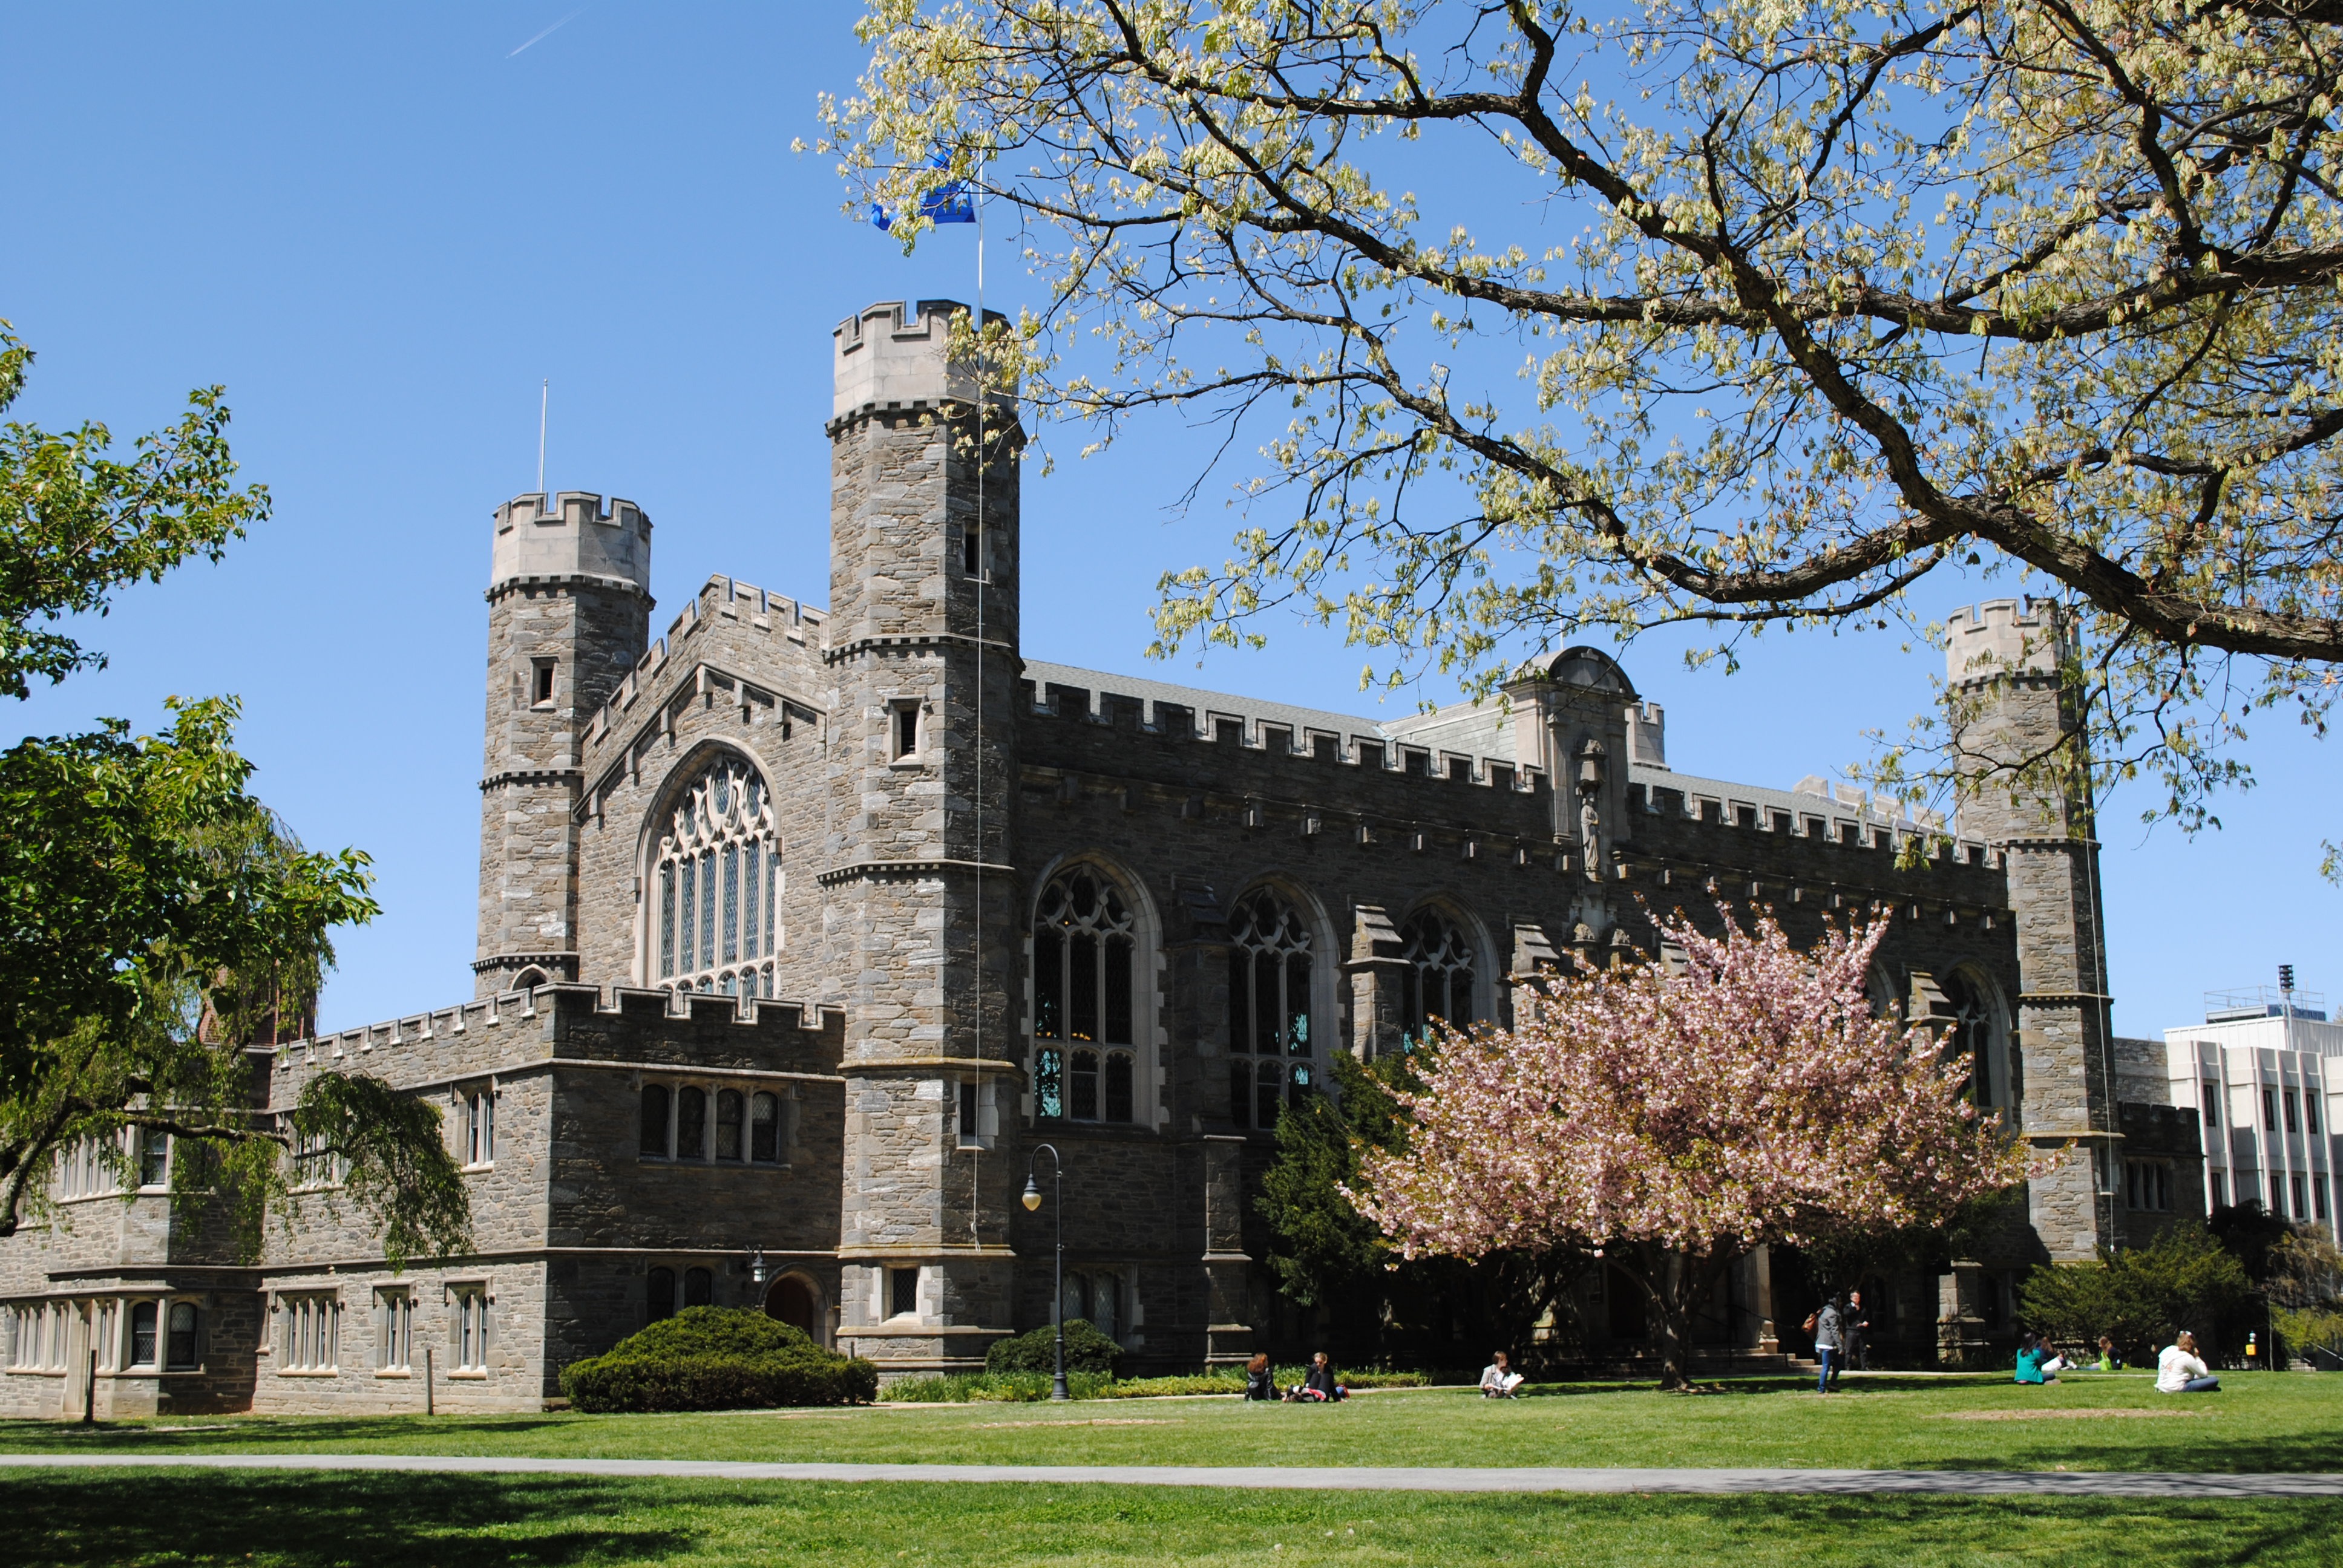
building, chateau, spring, place of worship, thomas, pennsylvania, estate, stately home, flowering trees, great hall, college campus, bryn mawr, bryn mawr college, women's college